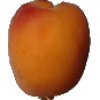
Label: Apricot 1